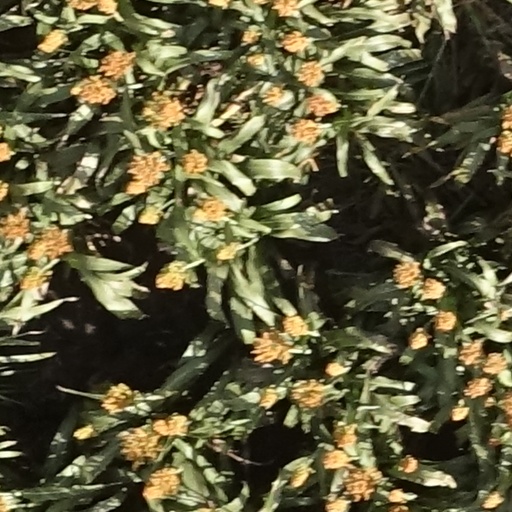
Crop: sorghum